Sacred Heart Schools, Atherton

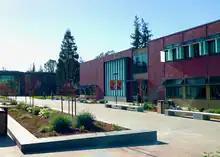
Homer Science Center (right); Campbell Academic & Arts Center (background)

William V. Campbell Academic Arts Building (2019)The building houses flex classrooms and meeting rooms; a performing arts wing; an innovation lab; visual arts studios; a TV and radio station; administrative offices; and an outdoor amphitheater. It is named after Bill Campbell, a Silicon Valley business executive, college football coach, and Sacred Heart benefactor.